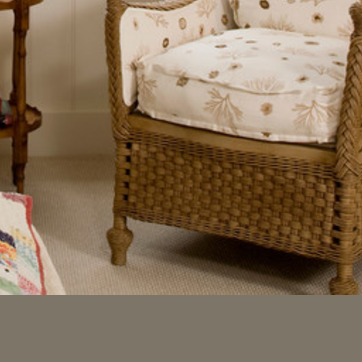
Material: other